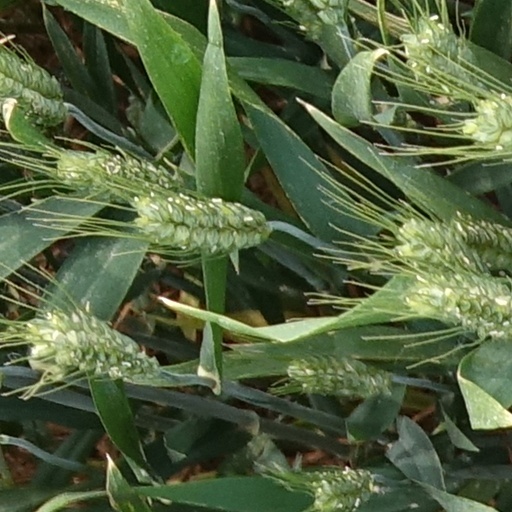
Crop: wheat